Gillies Hill

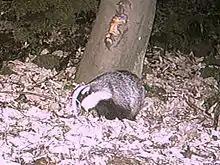
European badger - "Meles meles"

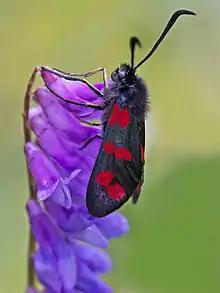
Six-spot burnet - "Zygaena filipendulae"

Seven species of fern have been positively identified on Gillies Hill; however more remain to be catalogued along with dozens of species of fungi, lichen, and algae which have been photographically recorded.